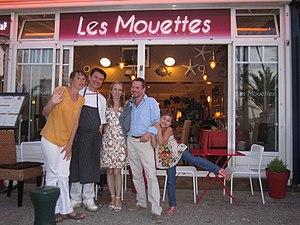
Tournage du film "" La Chambre bleue au restaurant Les Mouettes le 15 juillet 2013.Avec Mathieu Amalric et Léa Drucker."
La Chambre bleue est un film français réalisé par Mathieu Amalric et sorti le 16 mai 2014. Il s'agit d'une adaptation du roman La Chambre bleue de Georges Simenon. Le film a été sélectionné au Festival de Cannes 2014 dans la section Un certain regard.